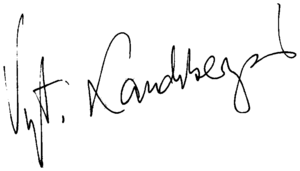
Vytautas Landsbergis est un homme d'État lituanien né le 18 octobre 1932 à Kaunas, dont le rôle a été déterminant dans la marche vers l’indépendance de la Lituanie, contre la volonté de l’Union soviétique.